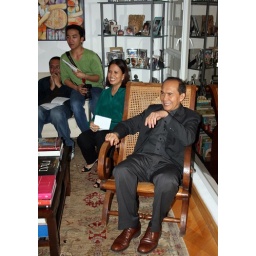
.... ConGen Al looked perfect seated in this chaise lounge / rocking chair .... hehehe ....